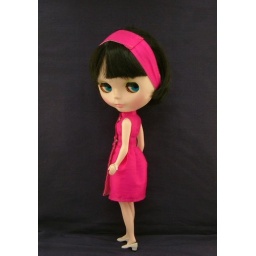
sporty girl 2 in hot pink silk